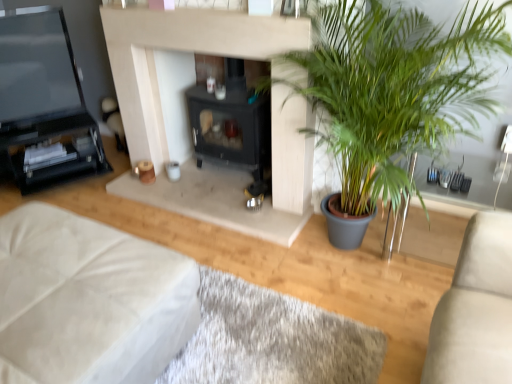
Question: From a real-world perspective, point to a free spot above white fabric ottoman at lower left.
Answer: [(0.134, 0.696)]